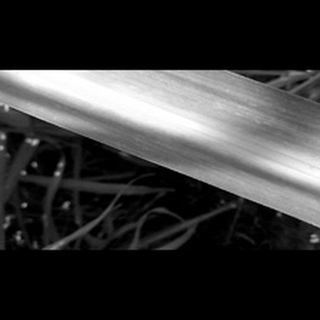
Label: sugarcane_yellow_leaf_disease